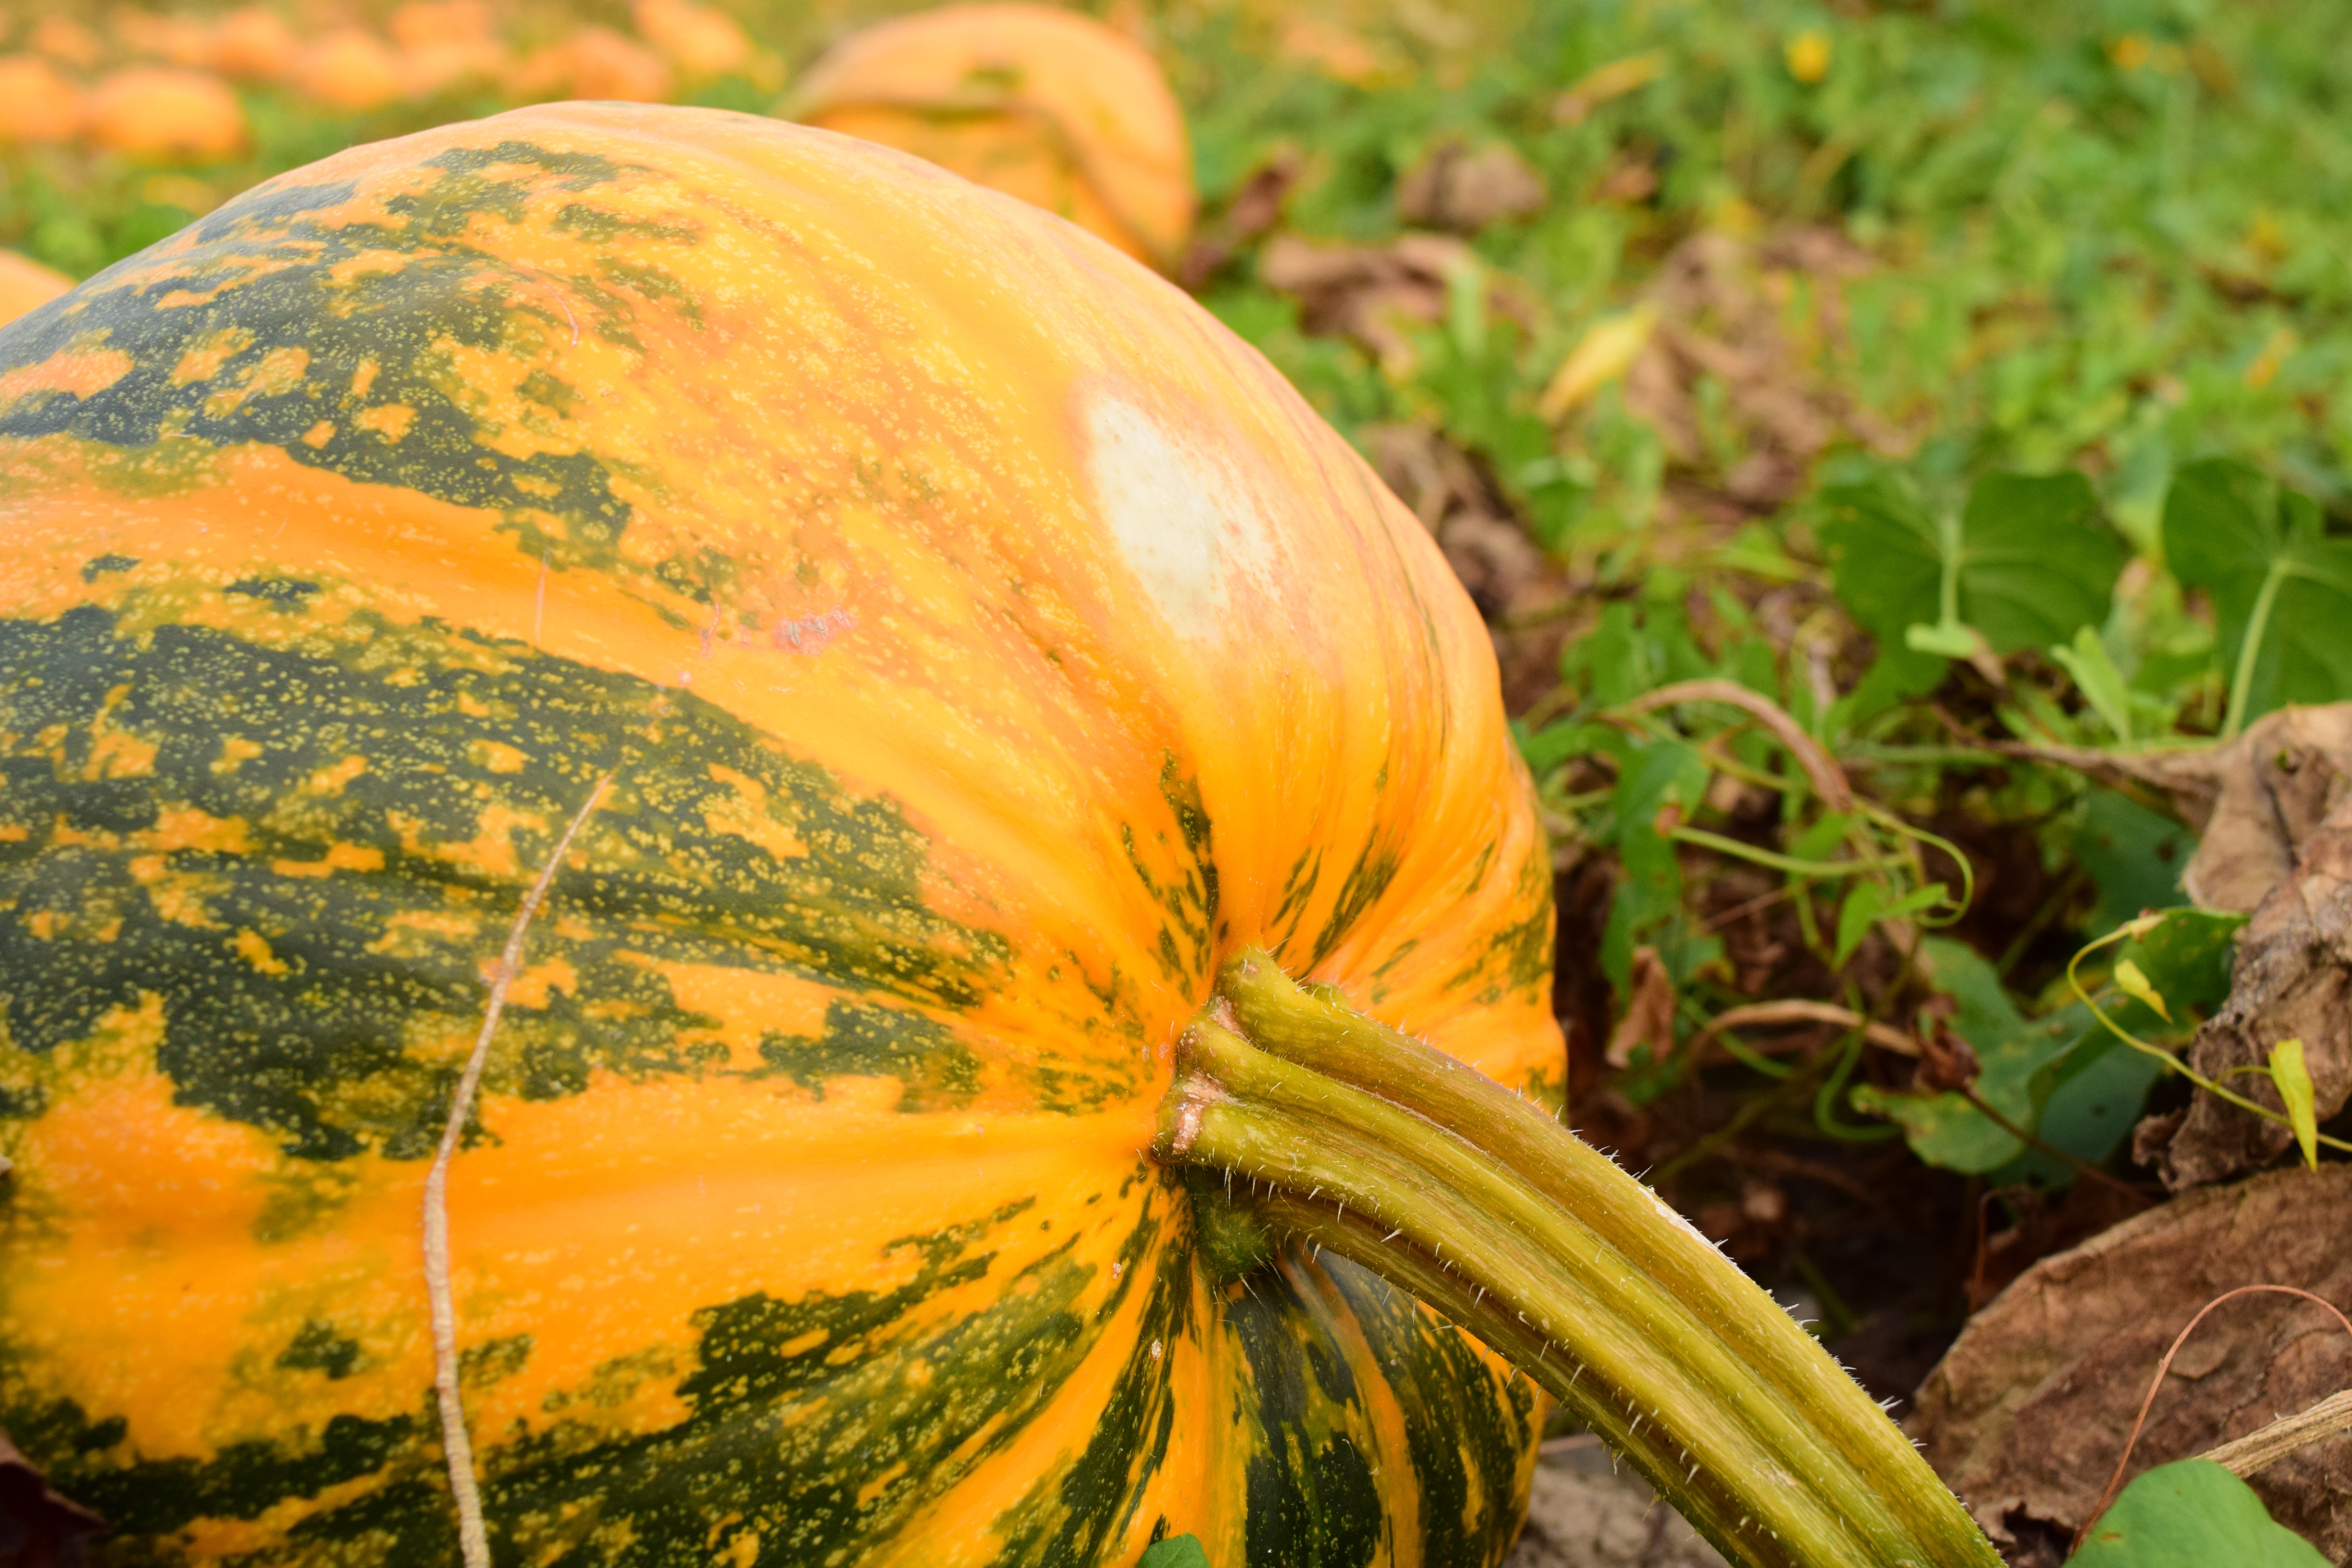
plant, field, leaf, flower, food, green, red, produce, vegetable, color, autumn, pumpkin, botany, colorful, yellow, flora, squash, gourd, wildflower, close up, vegetables, pumpkins, cucurbita, macro photography, flowering plant, harvest time, pumpkin box, winter squash, land plant, cucumber gourd and melon family